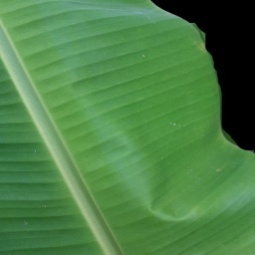
Label: Healthy